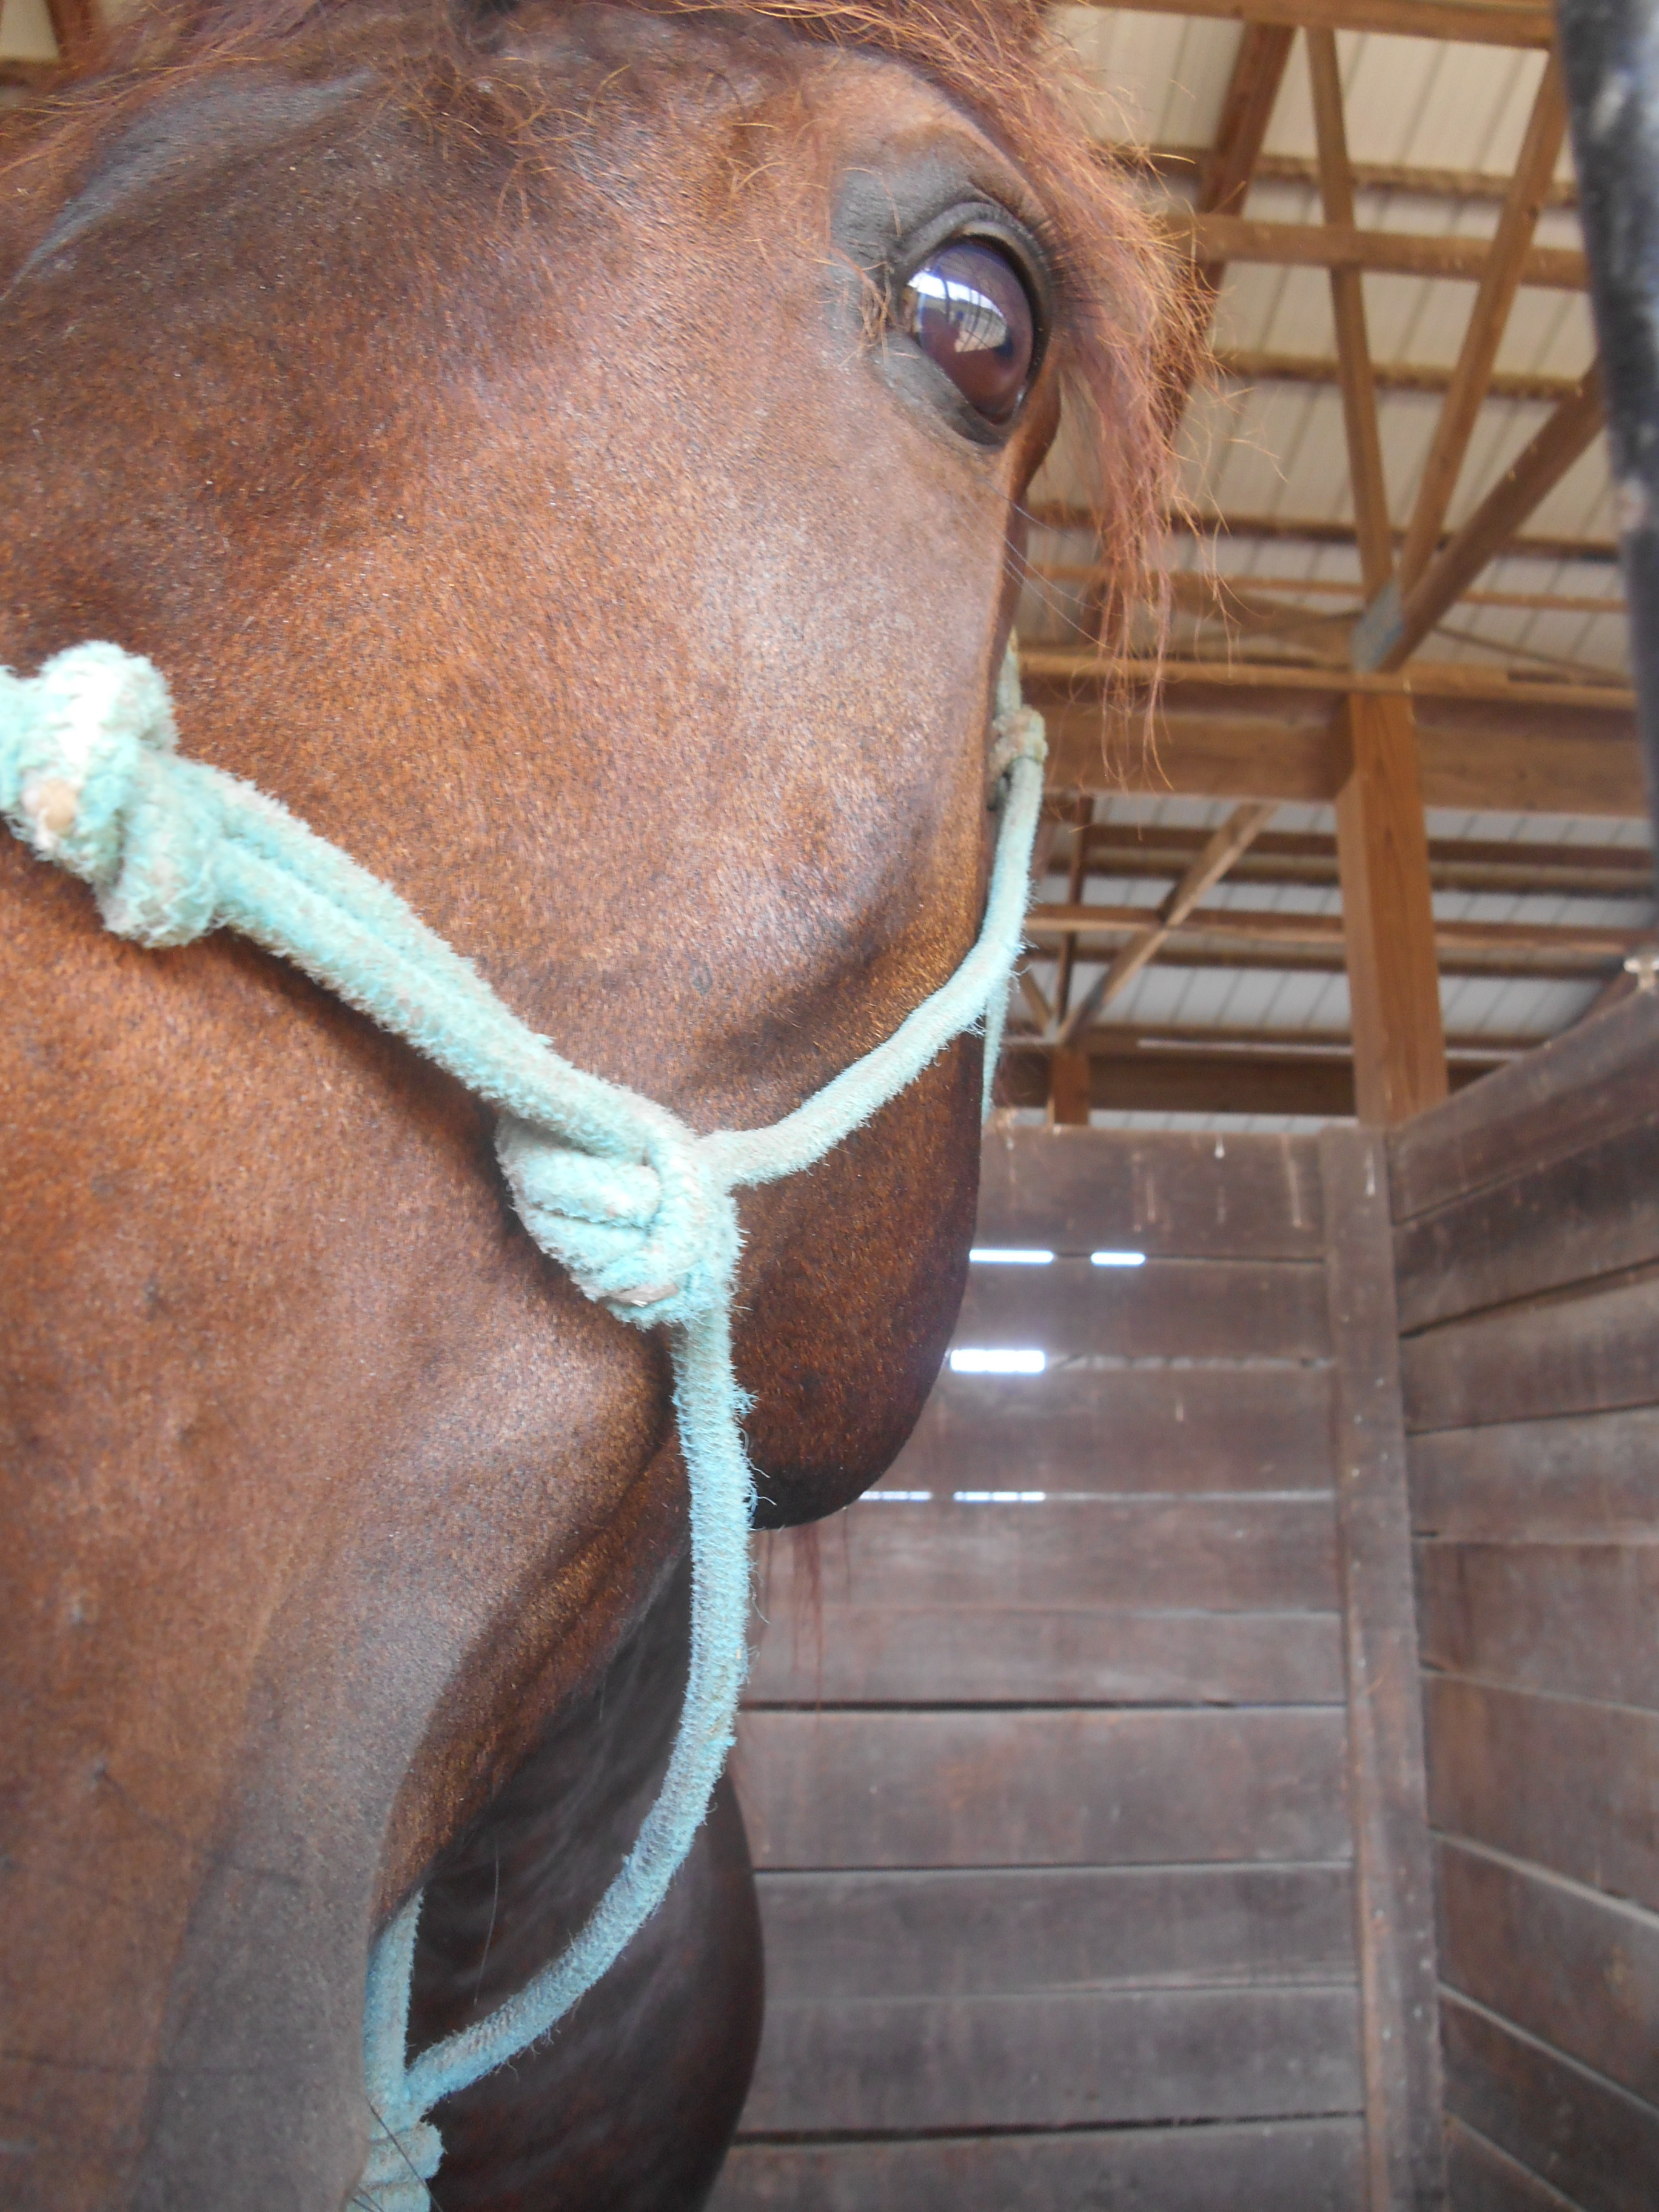
horse, rein, mammal, stallion, mane, bridle, head, mare, halter, horse like mammal, horse tack